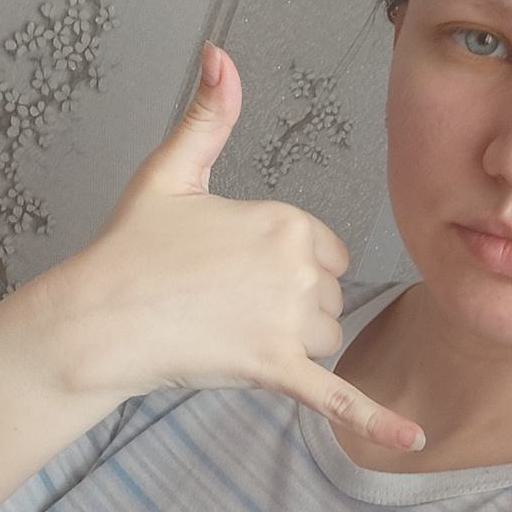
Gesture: call